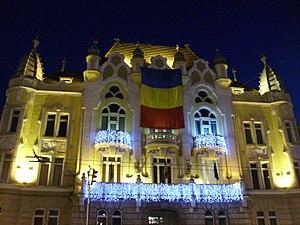
Palatul Prefecturii de Cluj se situe 58, Boulevard 21 Decembrie 1989 à Cluj-Napoca. La façade est du bâtiment donne sur la Piața Avram Iancu. Le palais a été construit en 1910-1911 selon les plans de l’architecte Josef Huber. Initialement, l'édifice devait être le siège de la Chambre de commerce et d'industrie de Cluj-Napoca.